Trout River, Newfoundland and Labrador

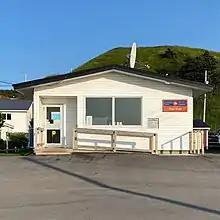
Local post office

This town is known for its sunsets over the water and boardwalk. It has many small hiking trails to take in and one of Gros Morne's longest hiking trails, 14 km return, The Trout River Pond Trail.